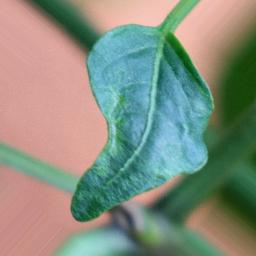
Label: cercospora